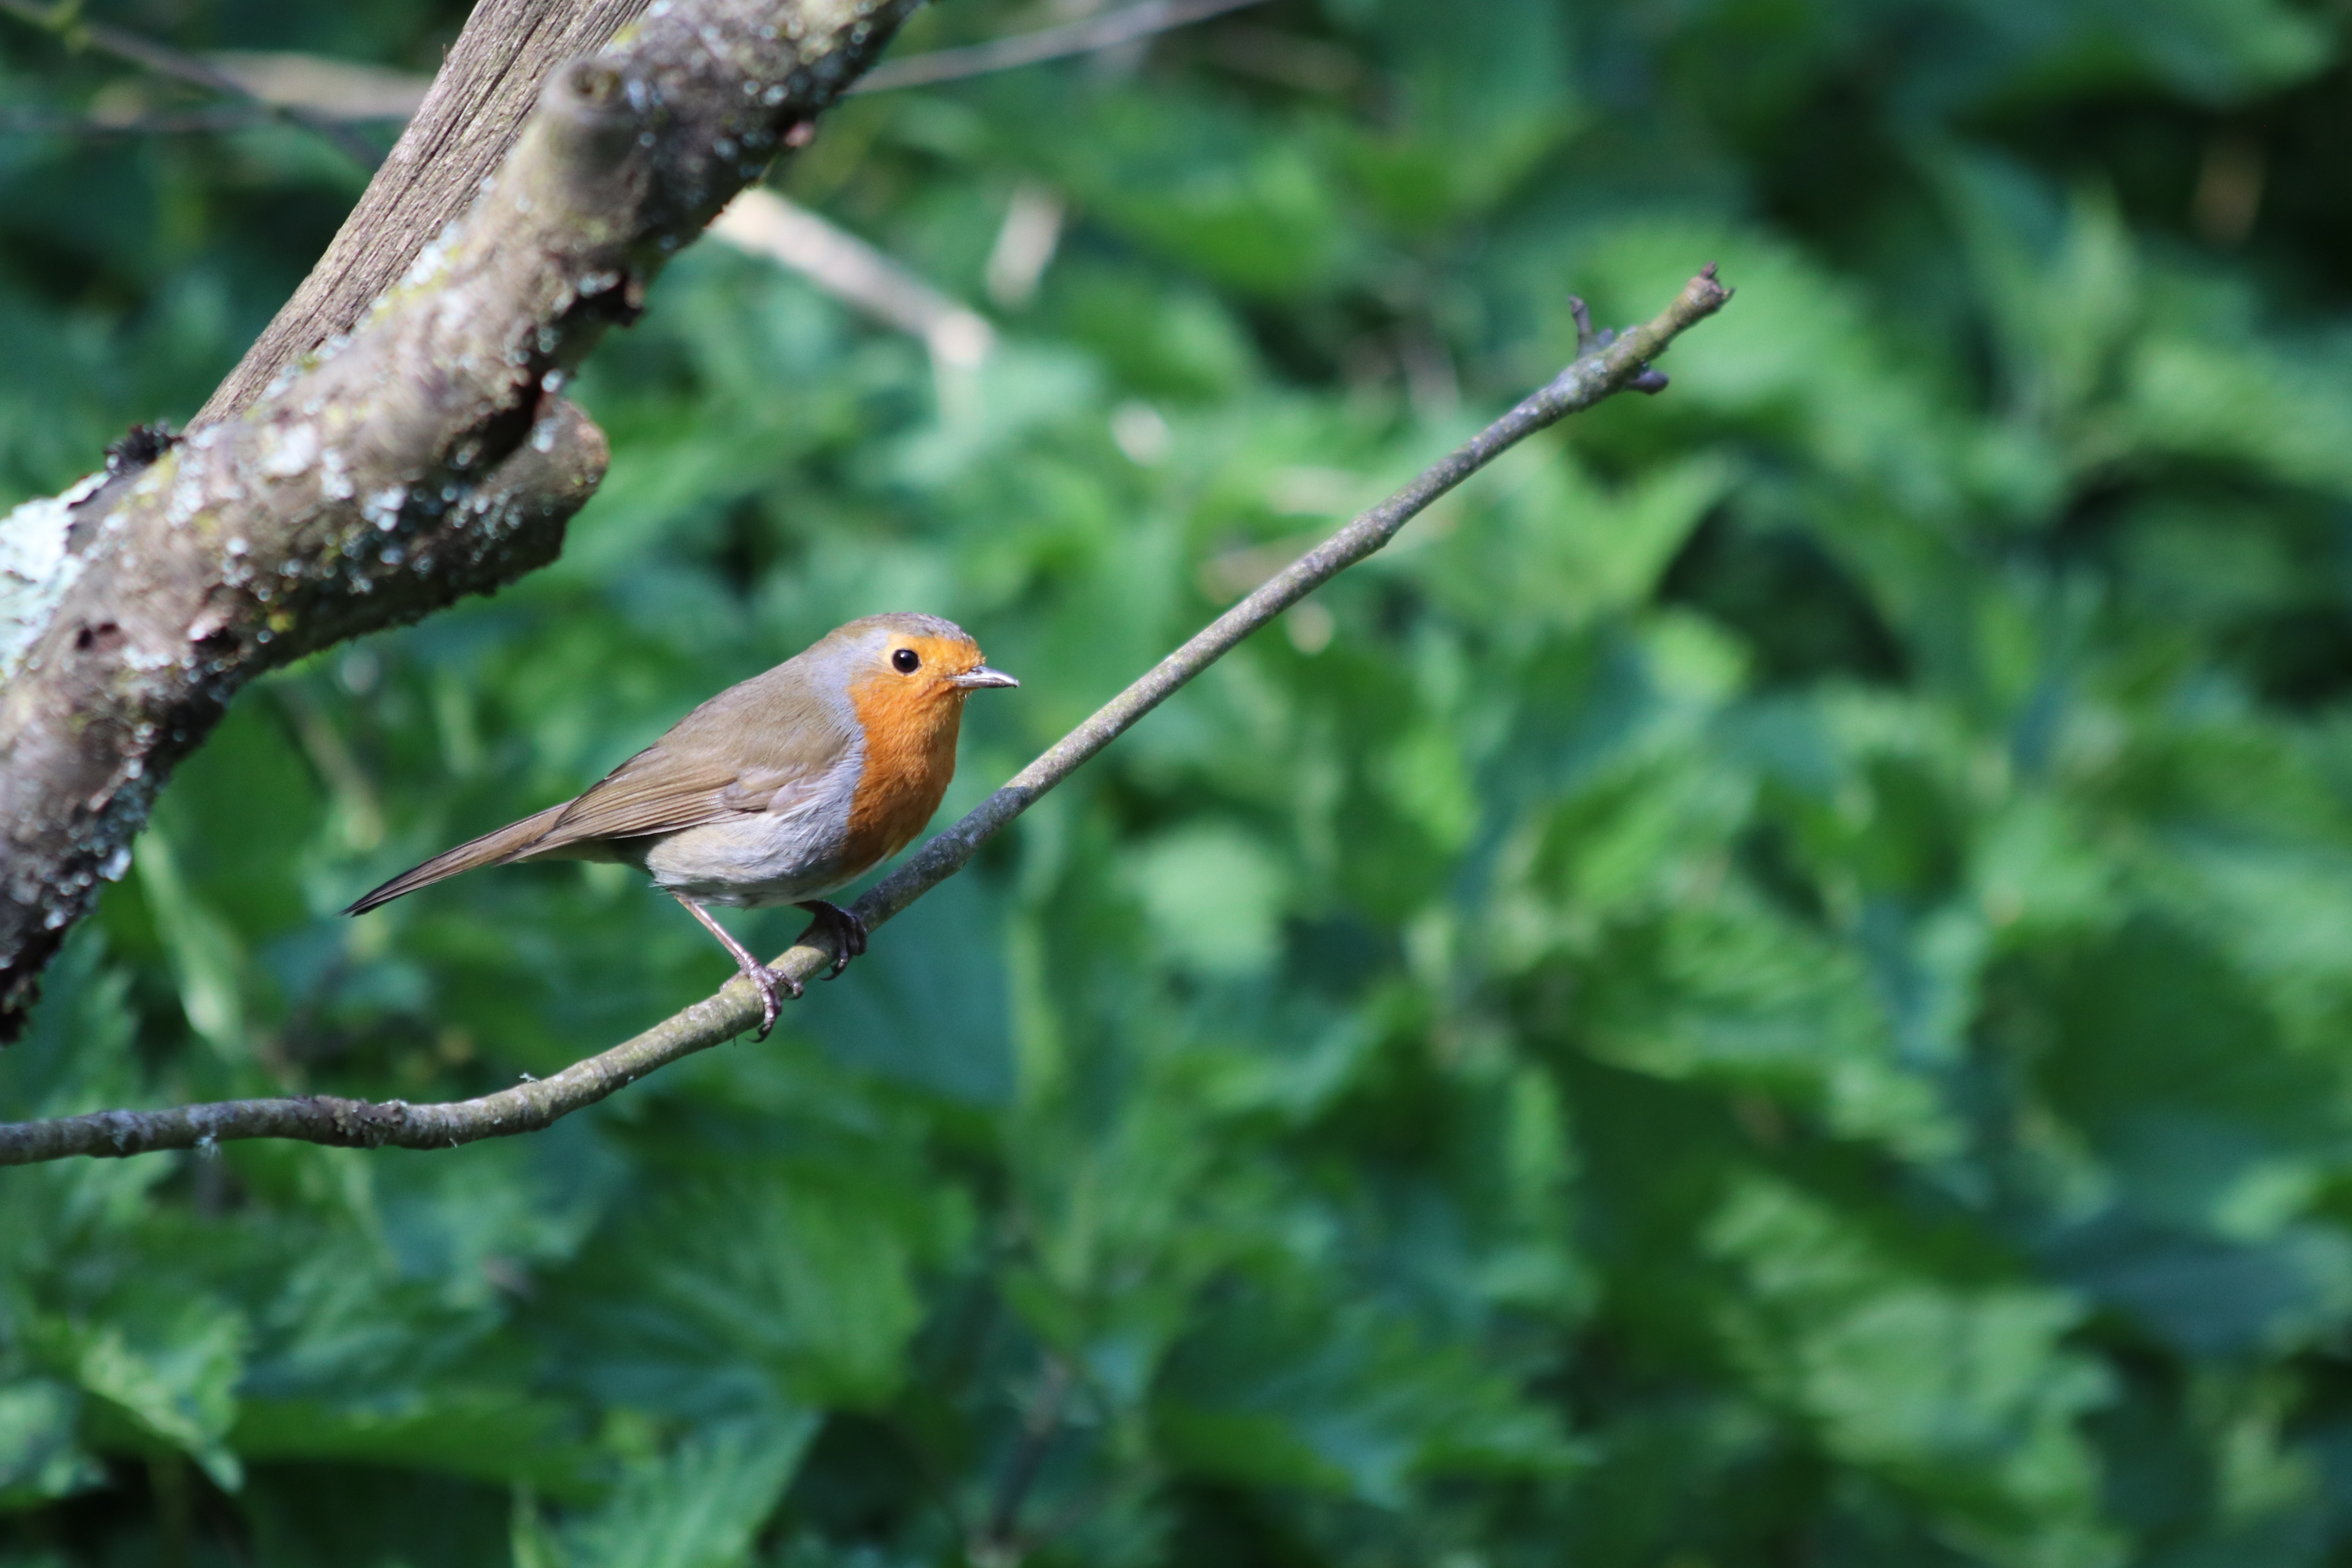
tree, nature, forest, branch, bird, flower, wildlife, wild, spring, red, beak, robin, feather, fauna, vertebrate, april, woodland, old world flycatcher, perching bird, nightingale